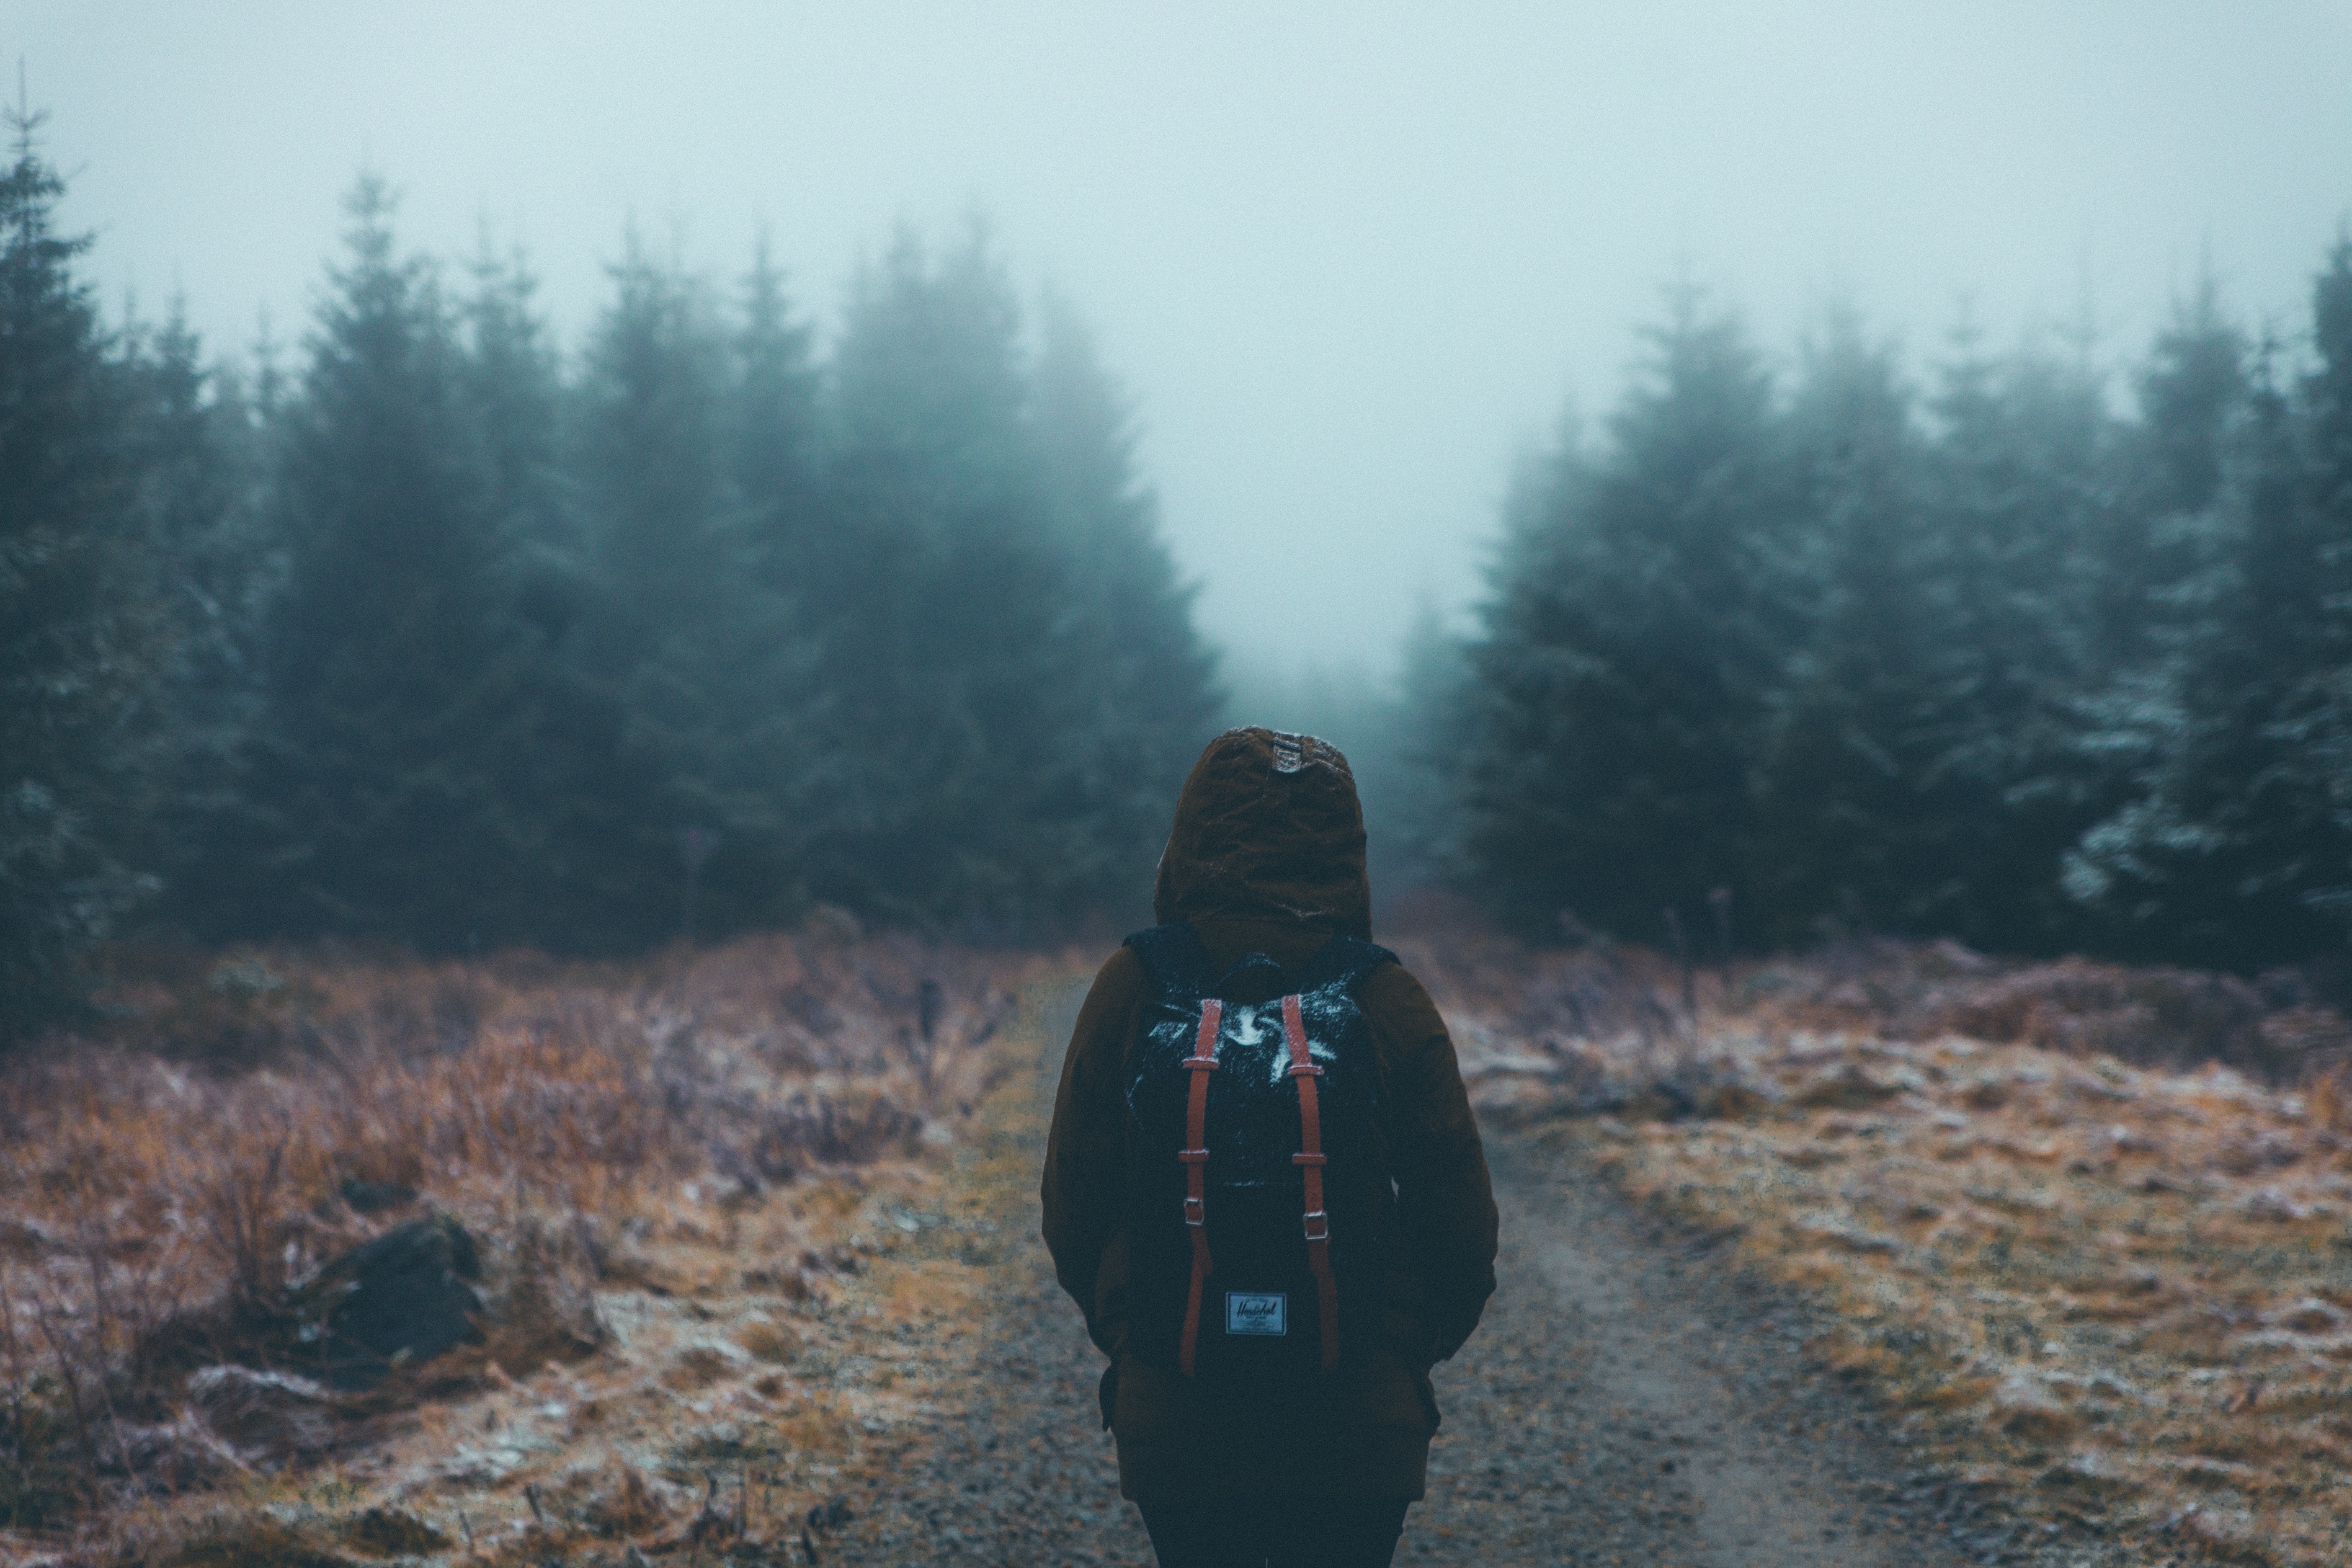
tree, forest, wilderness, mountain, snow, winter, mist, morning, weather, season, natural environment, atmospheric phenomenon